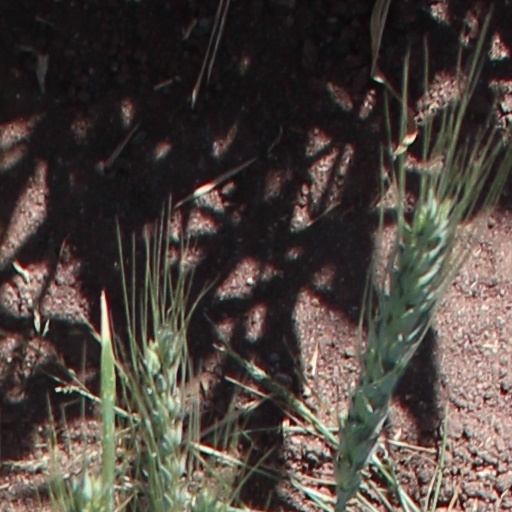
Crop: wheat